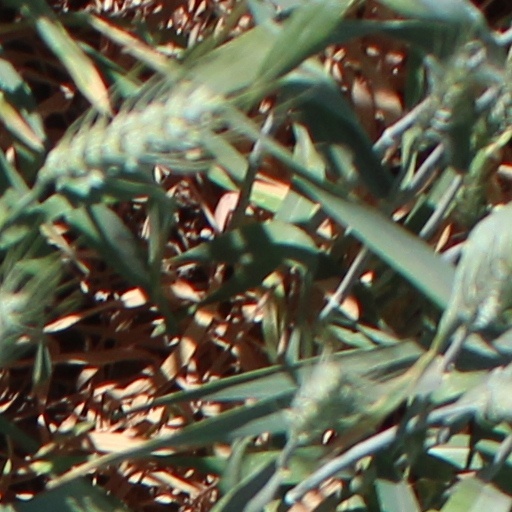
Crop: wheat